Eucalyptus oil

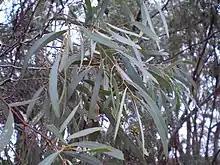
"Eucalyptus polybractea" or Blue-leaf Mallee, a species yielding high-quality eucalyptus oil

Global production is dominated by oil from "Eucalyptus globulus". However, "Eucalyptus kochii" and "Eucalyptus polybractea" have the highest cineole content, ranging from 80 to 95%. The British Pharmacopoeia states that the oil must have a minimum cineole content of 70% if it is pharmaceutical grade. Rectification is used to bring lower grade oils up to the high cineole standard required. In 1991, global annual production was estimated at 3,000 tonnes for the medicinal eucalyptus oil, with another 1,500 tonnes being for the main perfumery oil, produced from "Eucalyptus citriodora". The eucalyptus genus also produces non-cineole oils, including piperitone, phellandrene, citral, methyl cinnamate and geranyl acetate.